Lunde, Sweden

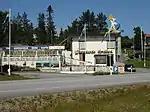

Lunde is a locality situated in Kramfors Municipality, Västernorrland County, Sweden with 399 inhabitants in 2010.